Sheldon Richardson

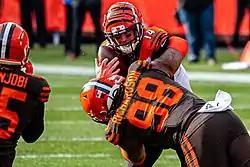
Richardson sacking Bengals quarterback, Andy Dalton, in 2019.

On March 14, 2019, the Cleveland Browns signed Richardson to a three-year, $36 million contract, with $21 million guaranteed. In week 12 against the Miami Dolphins, Richardson recorded his first two sacks of the season on Ryan Fitzpatrick in the 41–24 win.